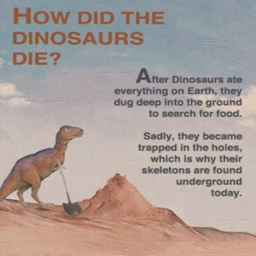
i pinned this because ... dinosaurs make me think of my sister